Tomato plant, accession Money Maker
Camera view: horizontal (90 deg, fisheye); turntable rotation: 330 degrees
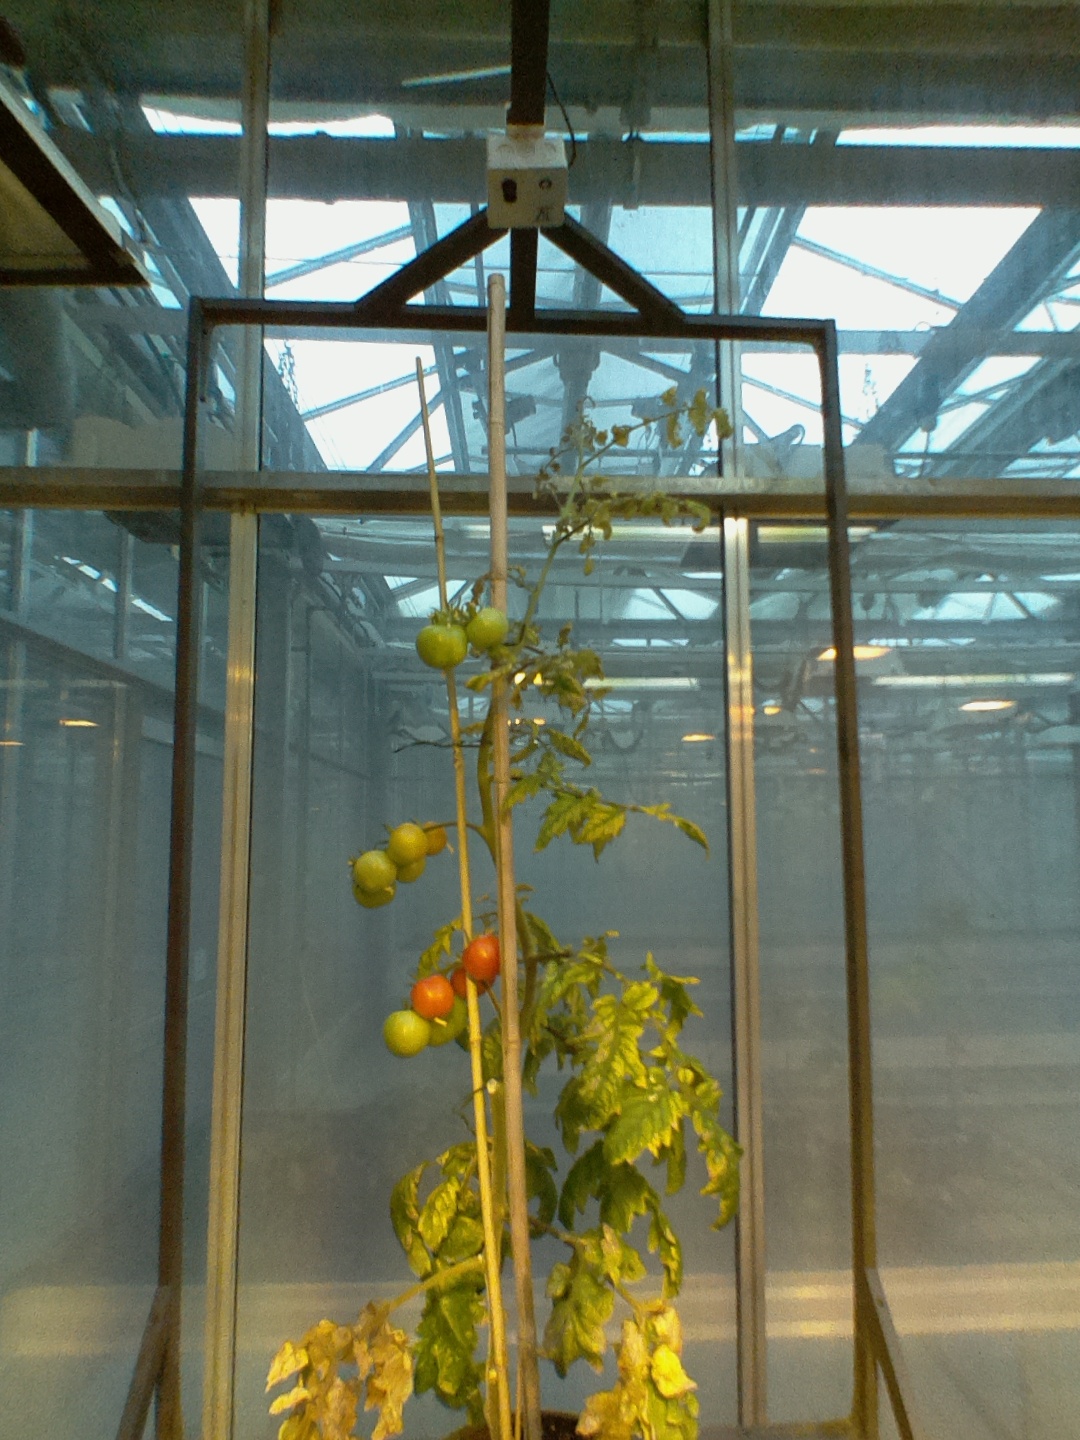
BBCH growth stage 84: 40%-50% of fruits show typical fully ripe color